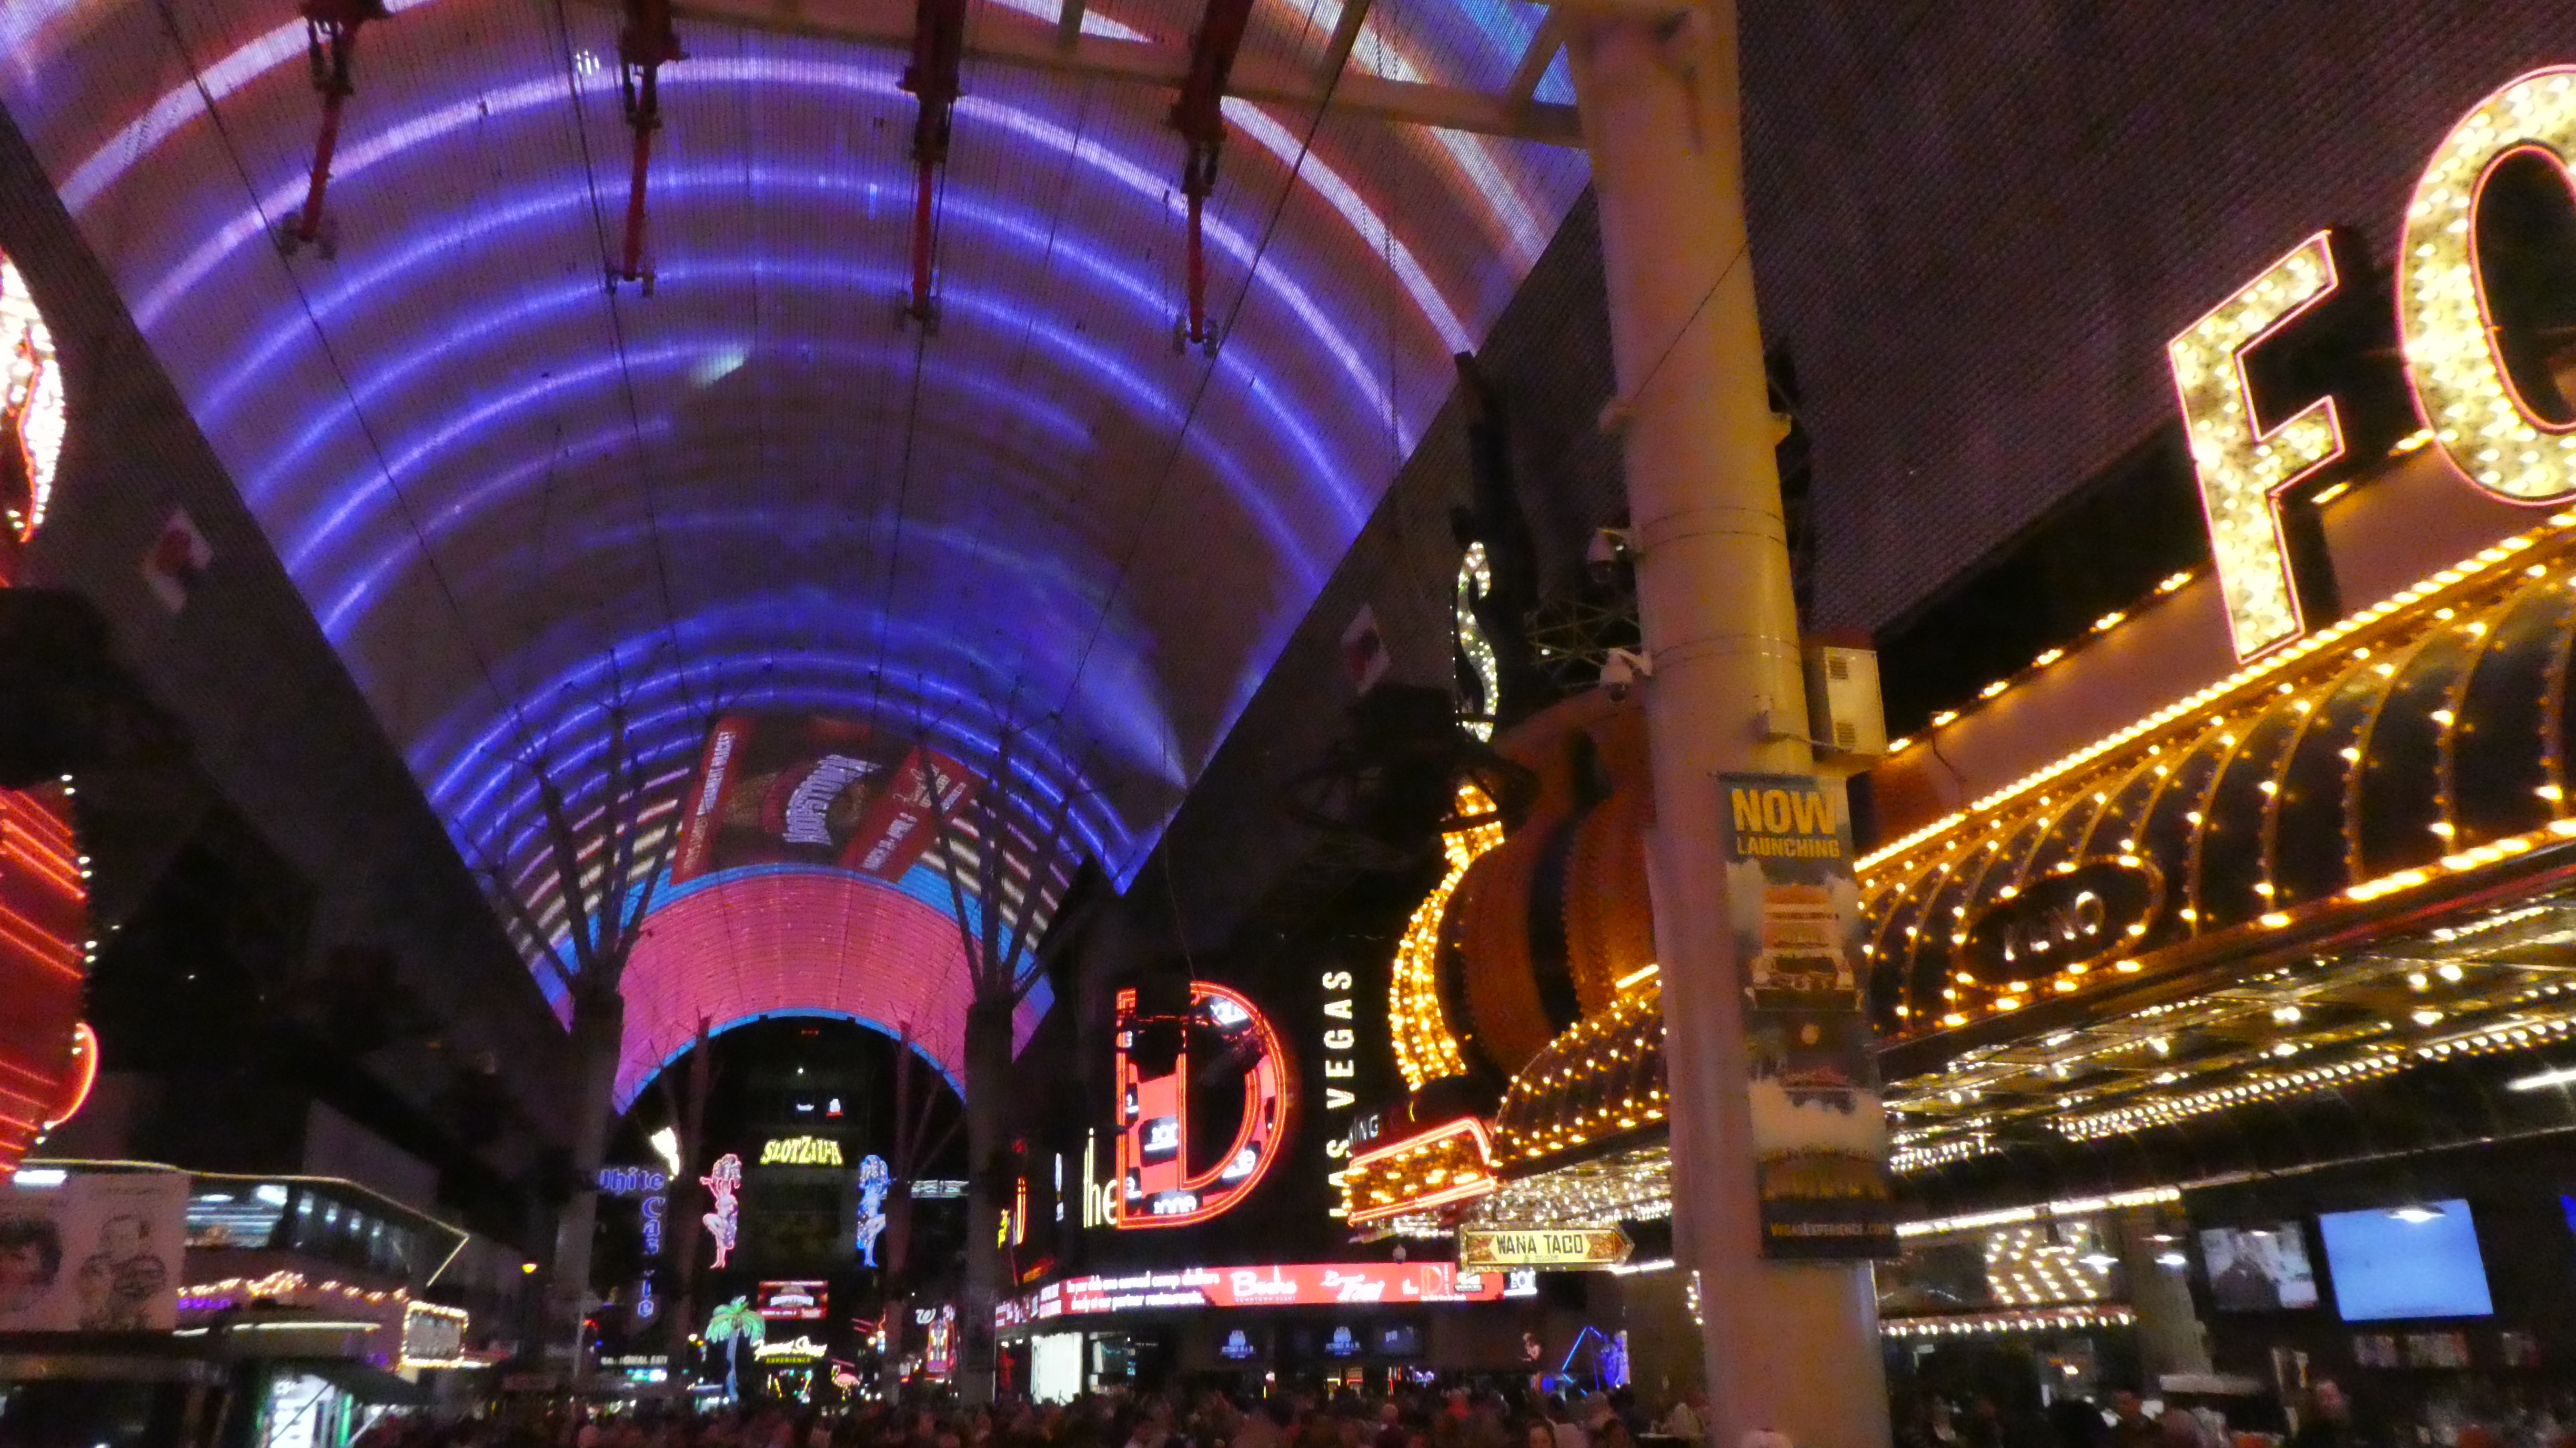
las vegas, metropolitan area, landmark, metropolis, building, architecture, city, night, lighting, urban area, downtown, arcade, mixed use, tourist attraction